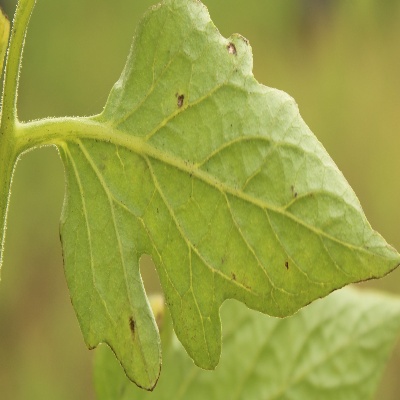
Crop: Tomato
Condition: septoria leaf spot